1st Royal New South Wales Lancers

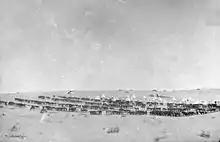
1st Light Horse Regiment in the Sinai Desert

In August 1914, following the outbreak of the First World War, the 1st Light Horse Regiment was formed at Rosebury Park in Sydney, as part of the raising of a 20,000-man expeditionary force known as the Australian Imperial Force (AIF). The new regiment was raised mainly from volunteers of the 7th Australian Light Horse (New South Wales Lancers), an existing militia unit based in Sydney and on the New South Wales south coast.